History of Clark Air Base

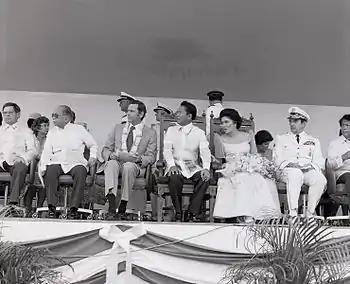
Foreign Minister of the Philippines, Carlos P. Romulo; Ambassador Richard W. Murphy; Philippine President Ferdinand Marcos; Imelda Marcos; and Chairman of the Joint Chiefs of Staff, General David C. Jones

From 1902 to 1979, Fort Stotsenburg/Clark AB remained U.S. possessions, guaranteed by the Military Bases Agreement (MBA) signed by the U.S. and the Republic of the Philippines on 14 March 1947. During 1978, following negotiations that had lasted on and off since the early 1970s, the two governments agreed to establish Philippine sovereignty over former American bases in the country and thus the Clark Air Base Command of the Armed Forces of the Philippines(AFP)came into being, following the signing of a revised MBA on 7 January 1979. To commemorate this event, the Philippine government constructed an arch based upon the design of a typical native "Salakot" hat. This structure was erected just in front of the Main Gate on Mitchell Highway, between the base proper and Angeles City and soon became a widely recognized symbol of this new spirit in the long tradition of Philippine-American relations.